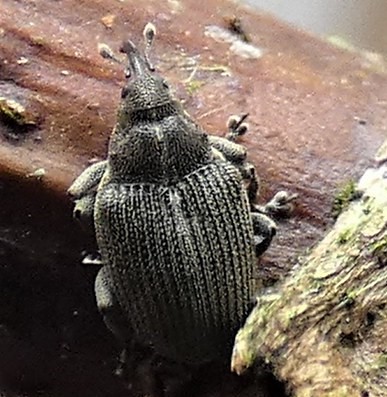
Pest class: Cabbage_seedpod_weevil